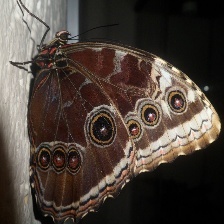
Species: BLUE MORPHO